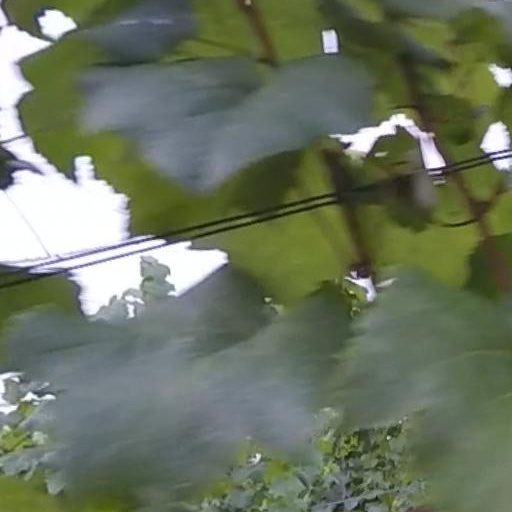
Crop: grape